Arley Hall

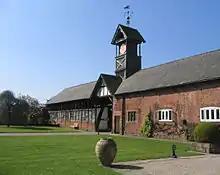
The Clock Tower from the northeast with the Ride on the left and the Tudor Barn to the right

The main entrance to the grounds is through an arch over which is the 19th-century Clock Tower. The clock it contains has only one hand. Extending from the south of the Clock Tower is a building now known as The Ride. This was originally a barn built in 1471 and converted into an indoor riding school in the 19th century. It is a timber framed building with brick infill on a stone plinth with a slate roof. Internally there are seven cruck trusses. This building is listed Grade I. A Grade I building is one which is "of exceptional interest, sometimes considered to be internationally important." In the other direction, extending to the north of the Clock Tower is another barn, this one dating from about 1602. It is built in brick with stone dressings and has a slate roof. It is now used as a tea shop and kitchen, and is listed Grade II. A Grade II building is "nationally important and of special interest". The forecourt walls and gate piers at the south front of the hall, and the balustrade to the east of the hall are listed Grade II. Both the Walled Garden and the Kitchen Garden are listed Grade II. At the western end of the Herbaceous Border is a structure known as The Alcove which was built about 1790. This is a garden seat enclosed in a decorated surround built in brick, rendered brick and stone. It is listed Grade II.